Papal selection before 1059

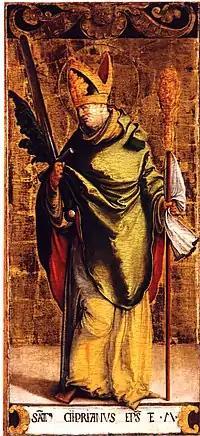
Cyprian of Carthage provides the earliest written evidence of papal election.

Eusebius relates a legend of the election of Fabian, the successor of Anterus, in 236: a dove landed on Fabian's head and "thereupon the people, all as if impelled by one divine spirit, with one united and eager voice cried out that he was worthy, and immediately they set him on the episcopal seat". This anecdote makes clear that "the choice of bishop was the public concern for the entire Christian community of Rome". Fabian can reliably be regarded as a victim of the persecution of Emperor Decius, after which there was no election for fourteen months.